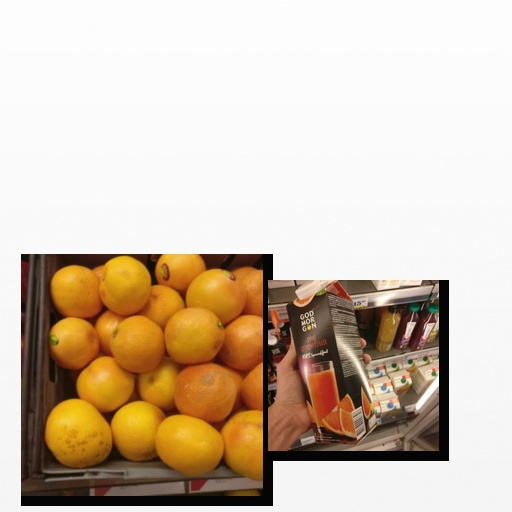
Food items: red_grapefruit_juice, red_grapefruit